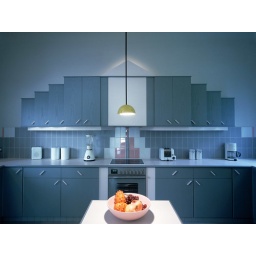
A kitchen at the Sharpspace studio comprising of two buildings completely redesigned by Bob McClaren and David Field.